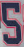
Number: 5